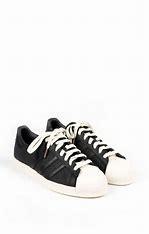
Brand: Adidas
Model: Superstar 82